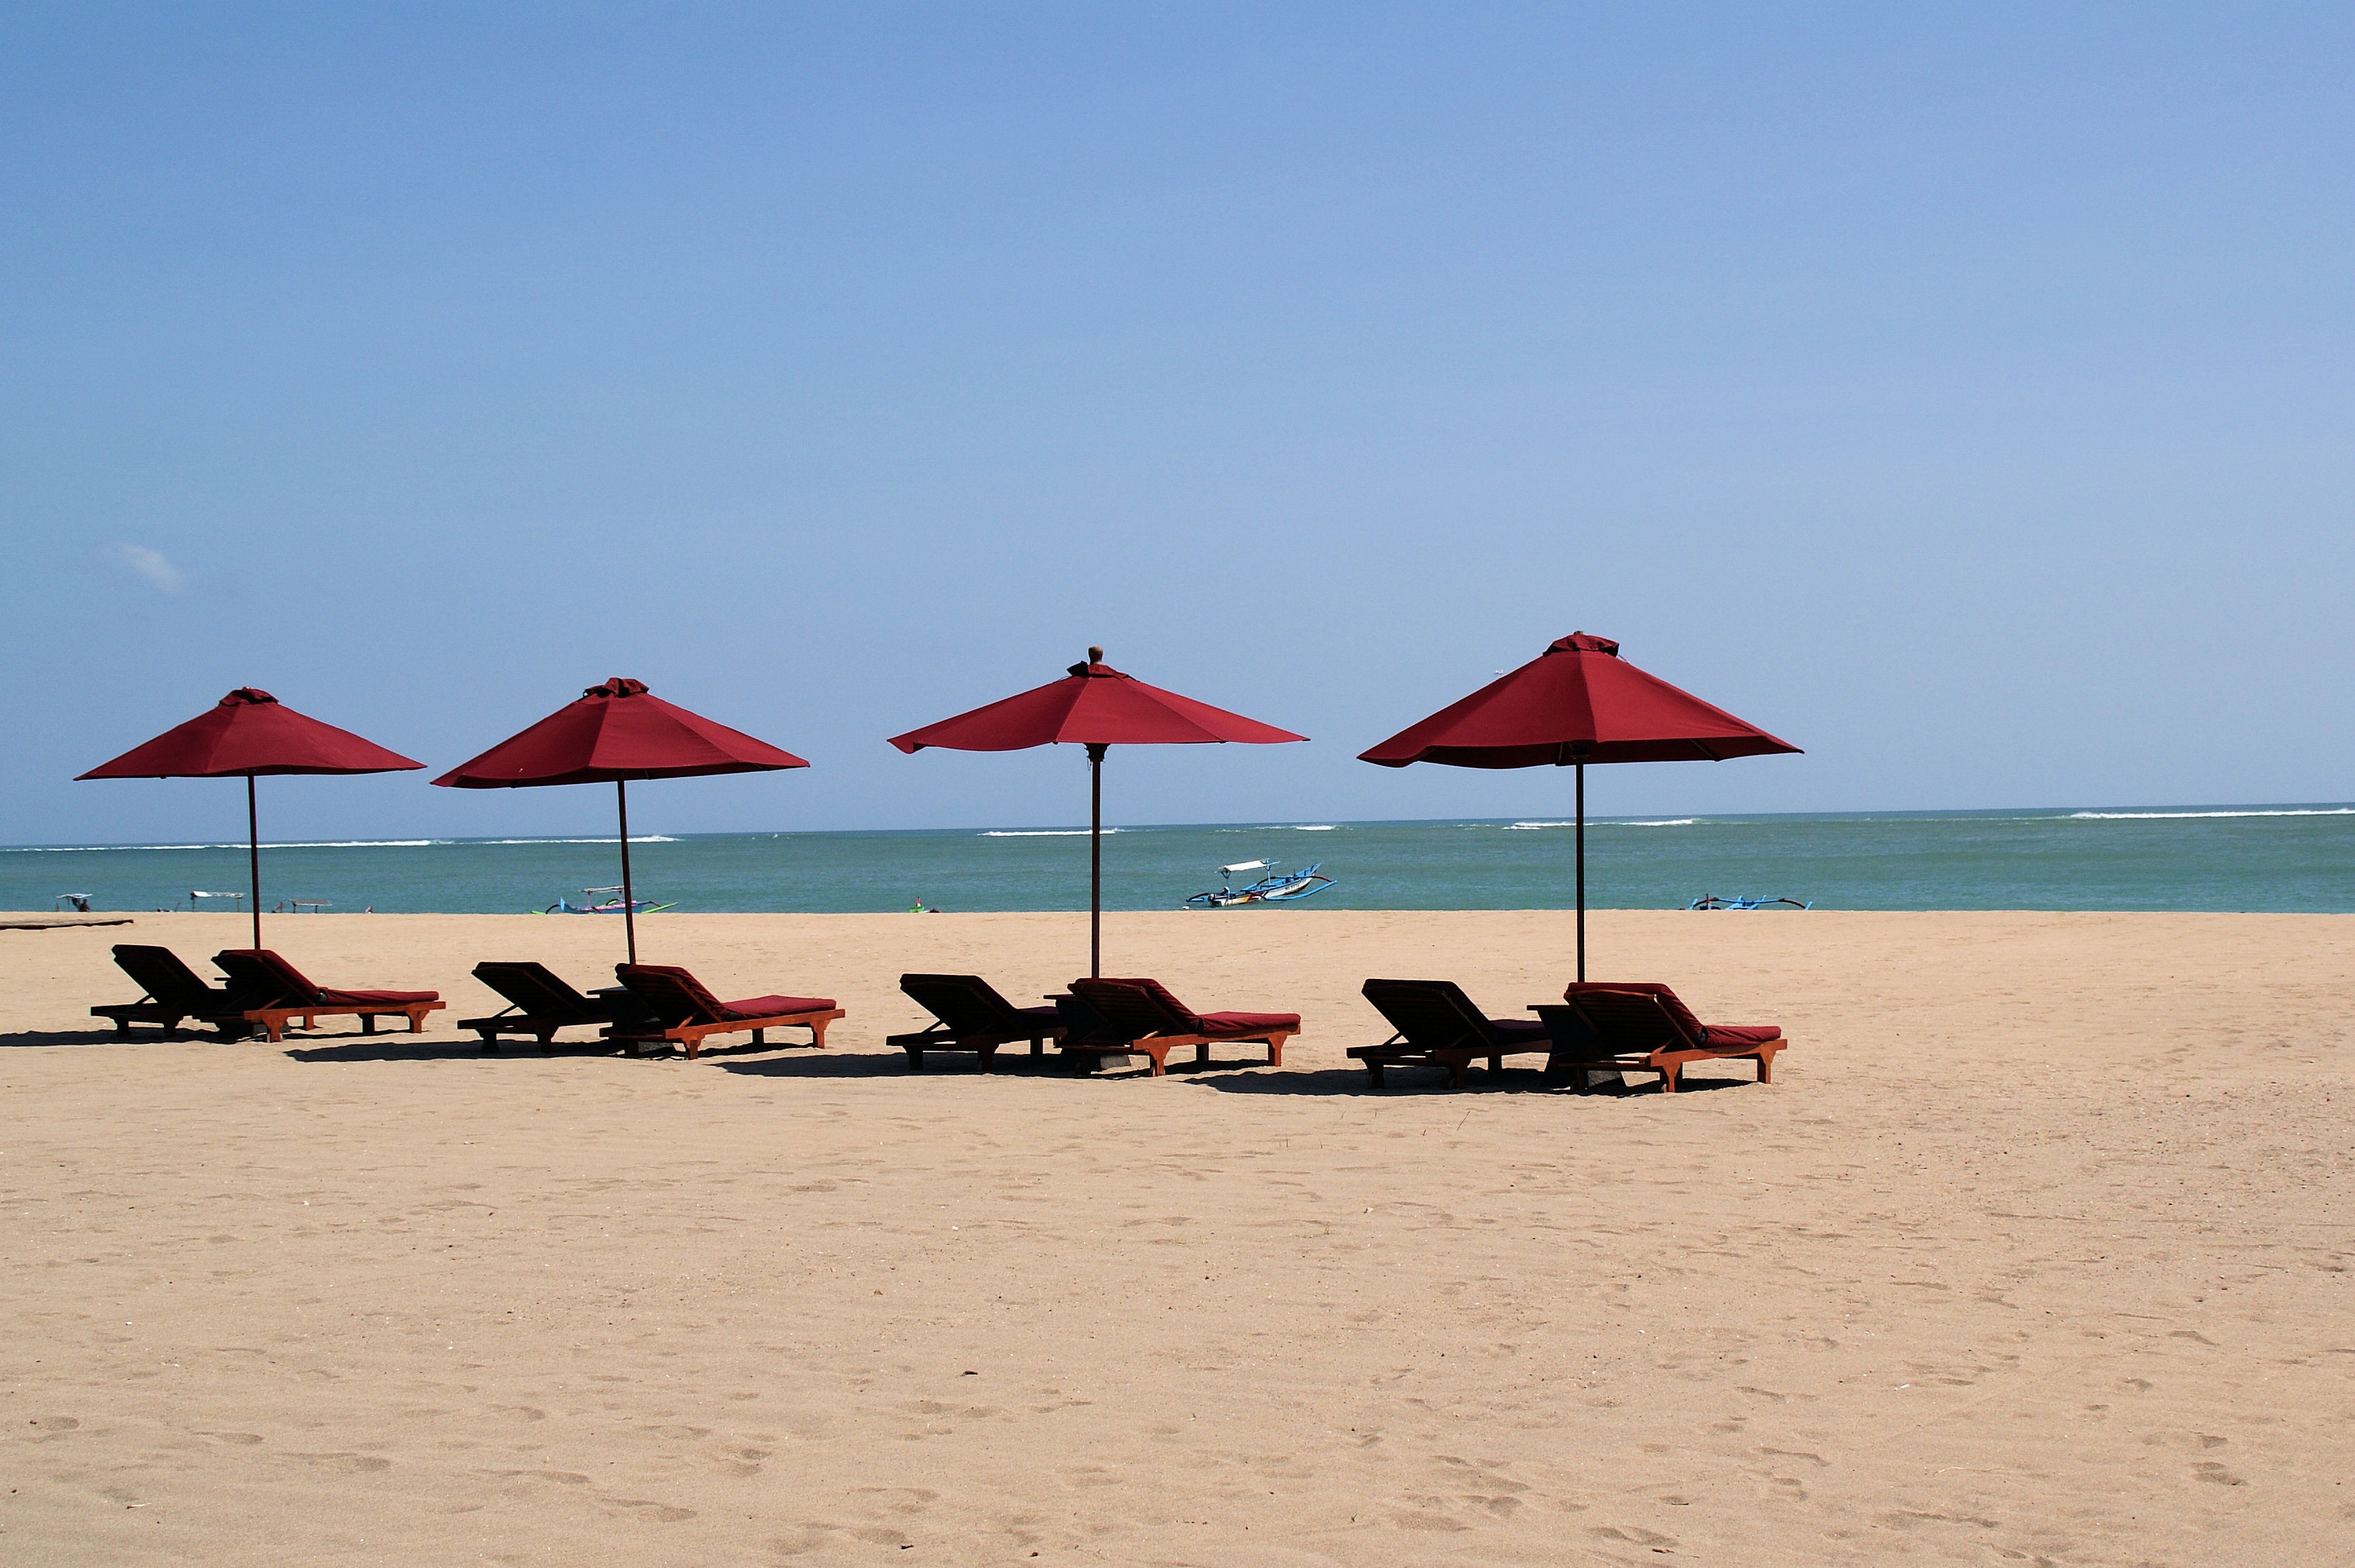
beach, sea, coast, sand, ocean, summer, vacation, umbrella, body of water, bali, kuta, natural environment